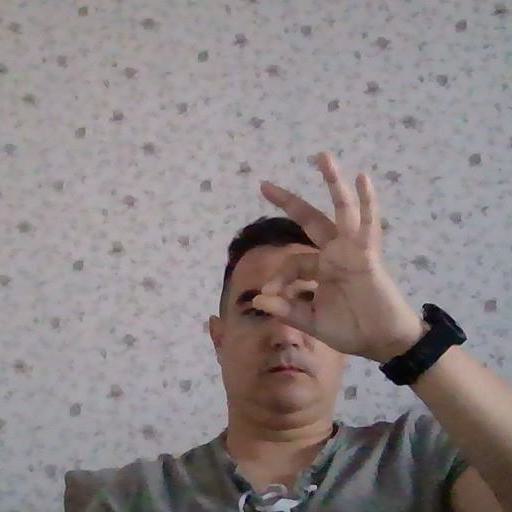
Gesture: ok